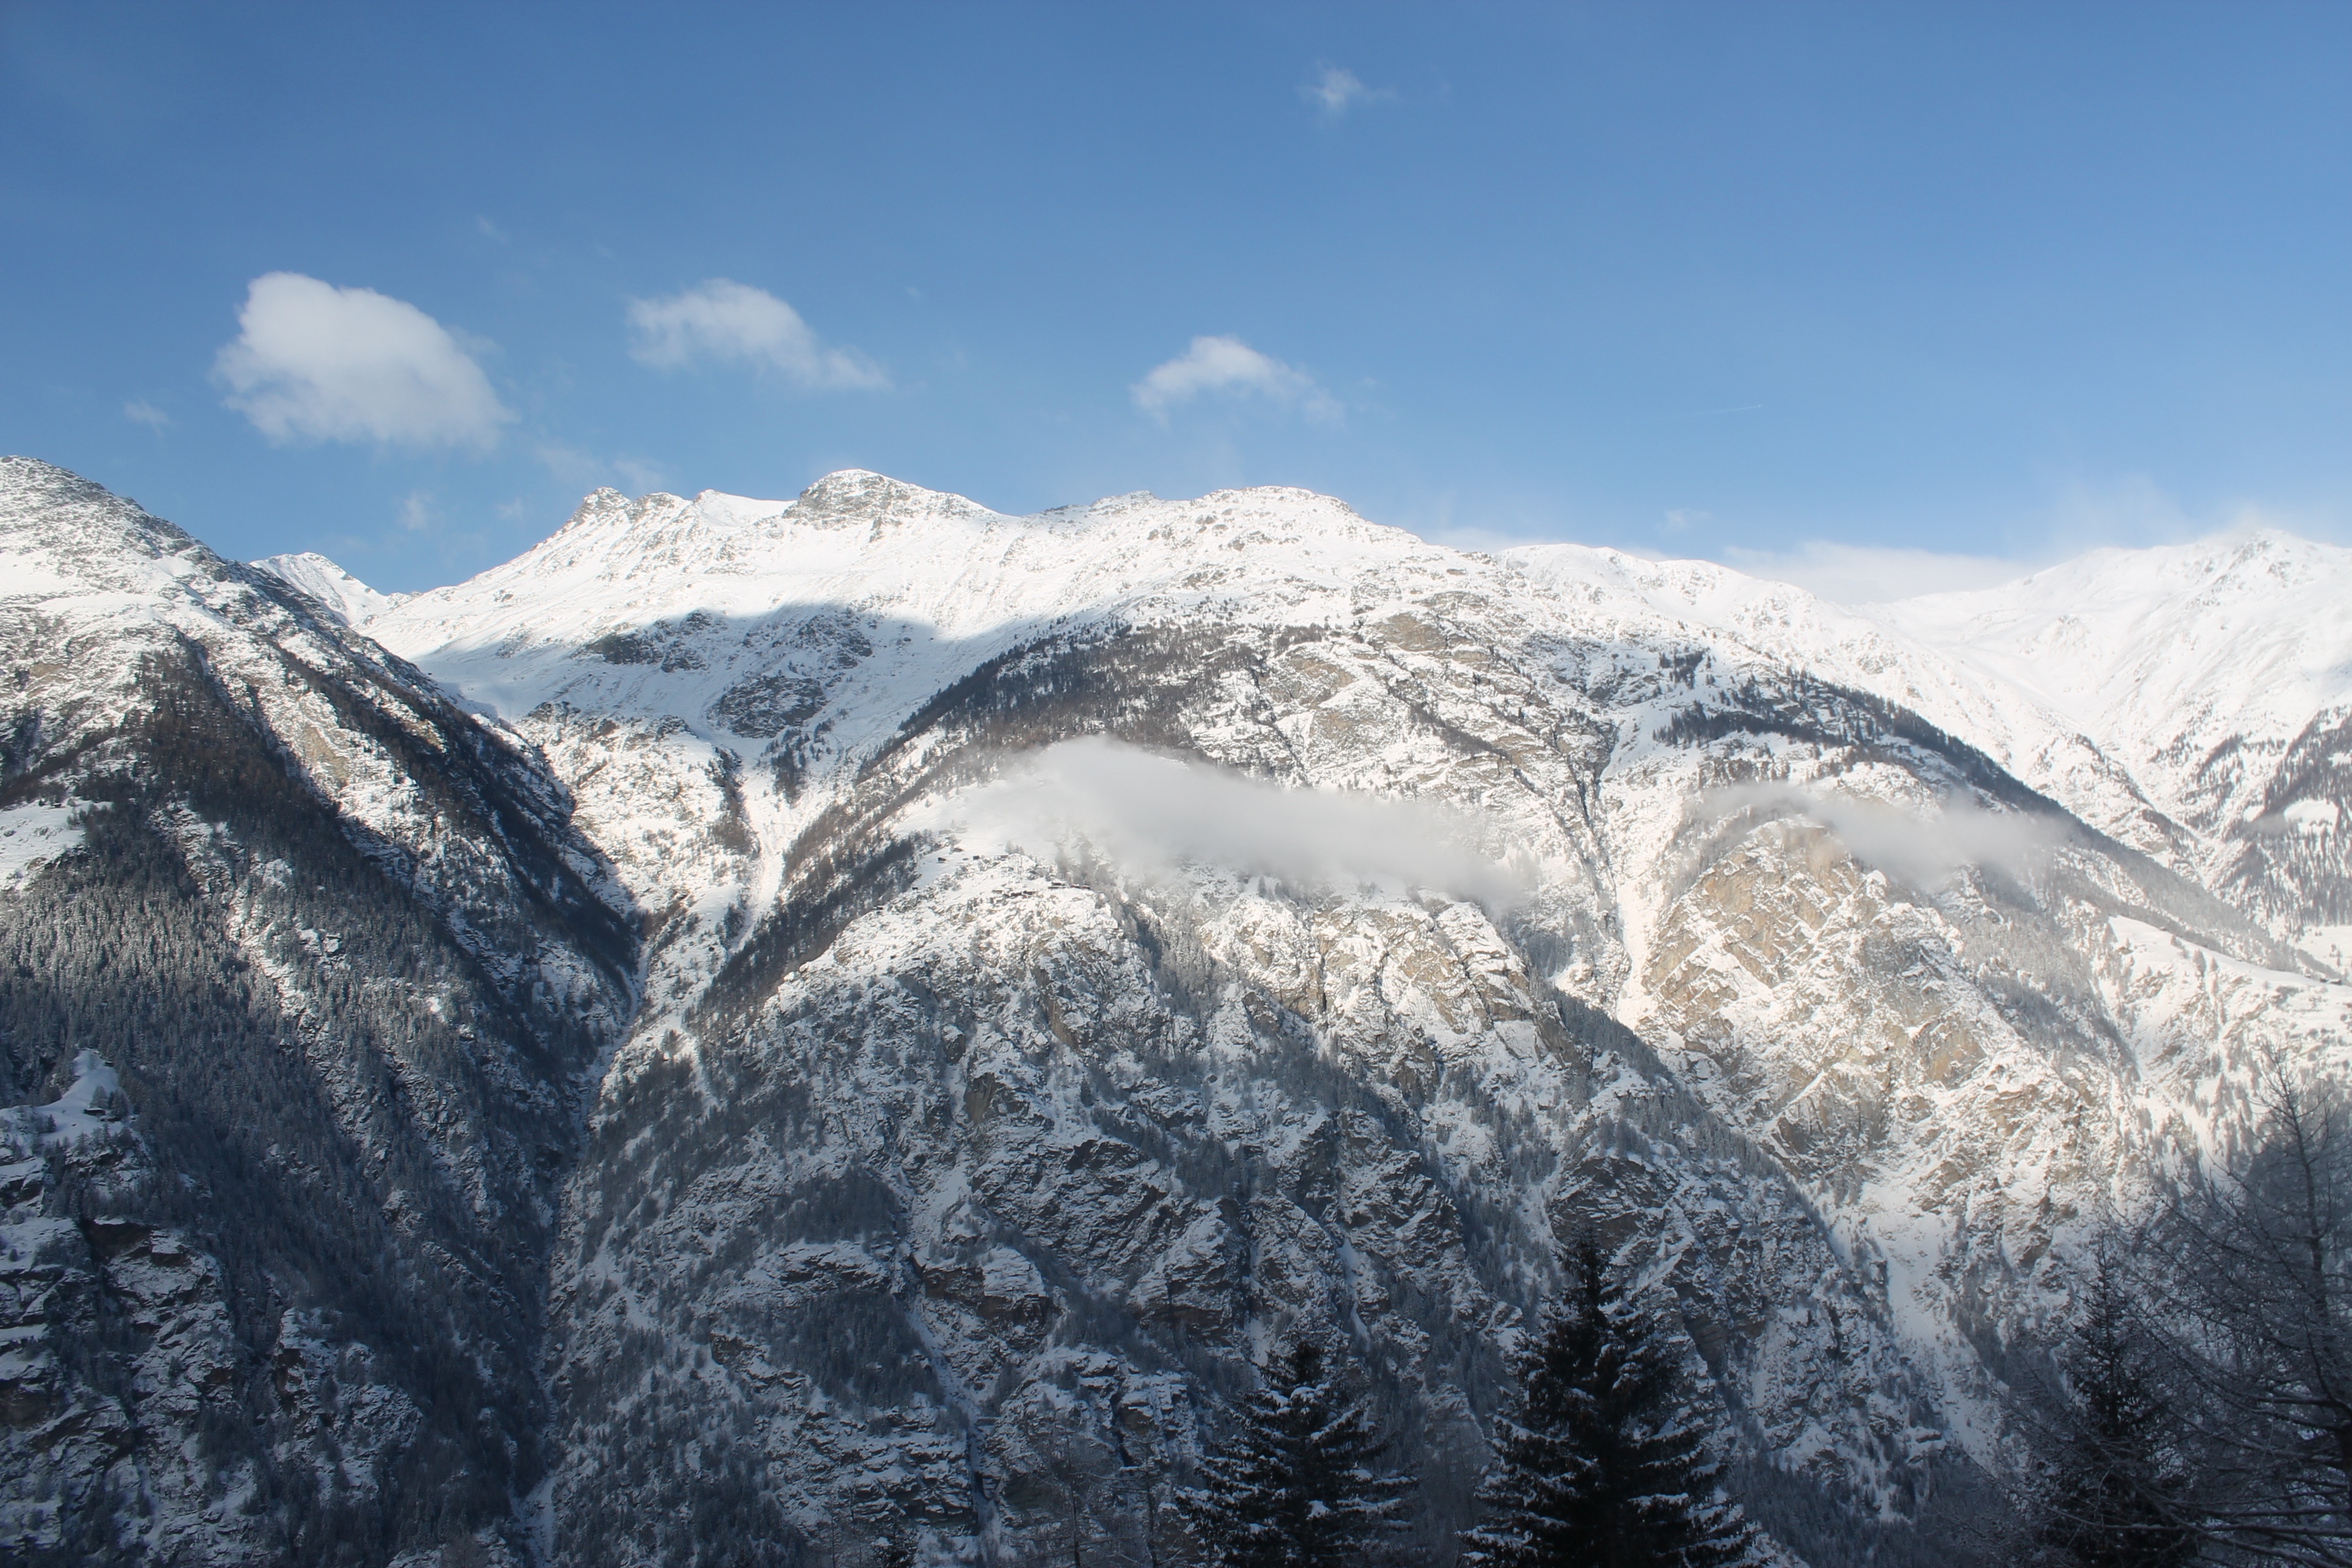
landscape, nature, mountain, snow, winter, mountain range, weather, alpine, season, ridge, summit, mountains, alps, outlook, plateau, firs, piste, landform, mountain pass, geographical feature, mountainous landforms, geological phenomenon